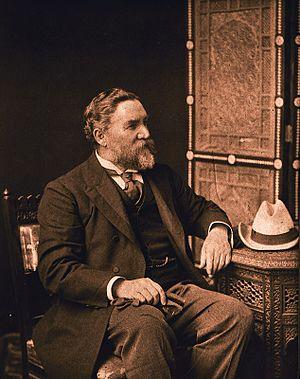
Sir George Watt est un professeur de botanique britannique qui fut également reporter et rédacteur.